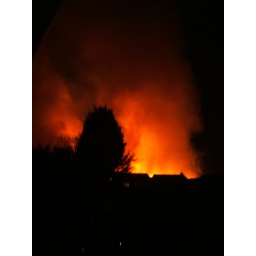
Dad went out to the bin and spotted a rather large fire leaping over the houses at the end of the road